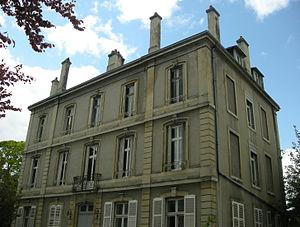
Émile Gallé né à Nancy le 4 mai 1846 et mort dans la même ville le 23 septembre 1904 est un industriel, maître verrier, ébéniste et céramiste français.
Charles Gallé est un artisan verrier et céramiste français.